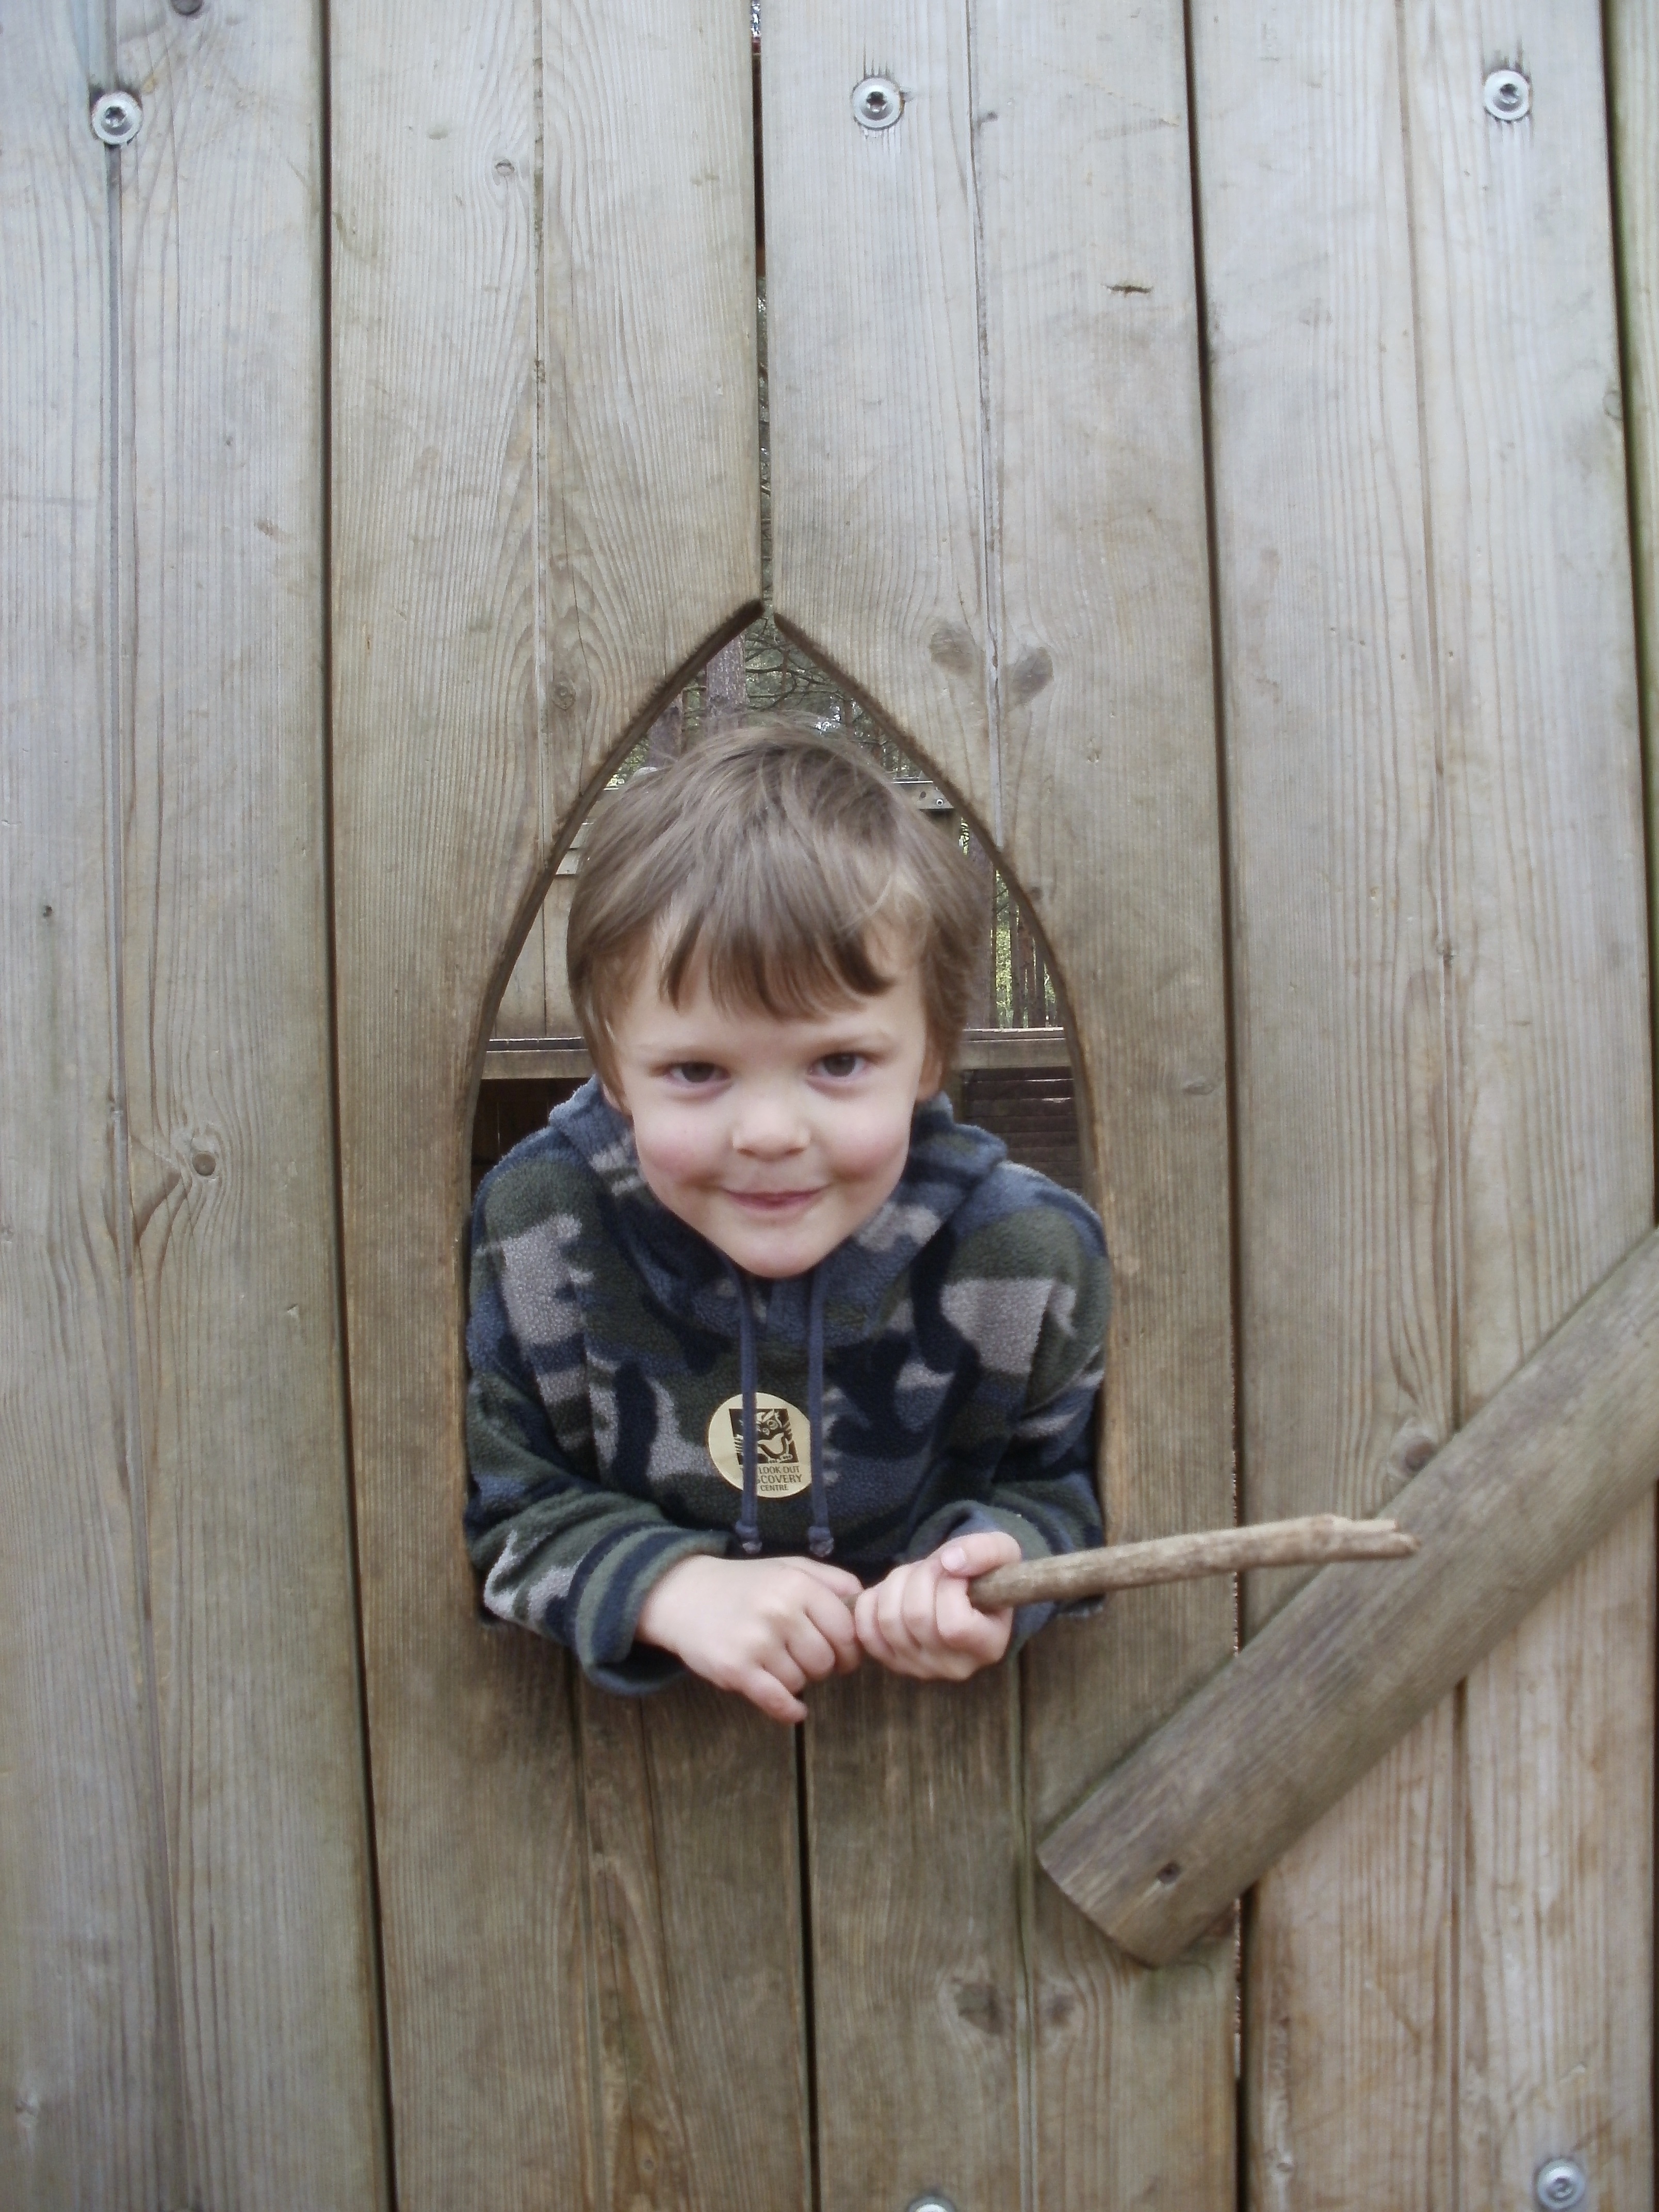
outdoor, person, wood, play, portrait, young, spring, sitting, autumn, child, caucasian, den, fun, toddler, photograph, cute boy, human positions